Atanak

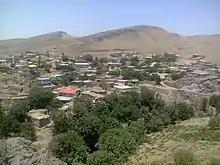
View of the village of Atanak

Atanak (also Romanized as Ātānak) is a village in Kuhpayeh-e Sharqi Rural District, in the Central District of Abyek County, Qazvin Province, Iran. At the 2006 census, its population was 115, in 36 families.